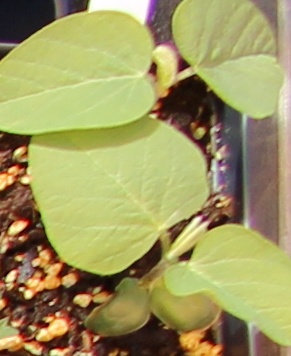
Label: Soybean